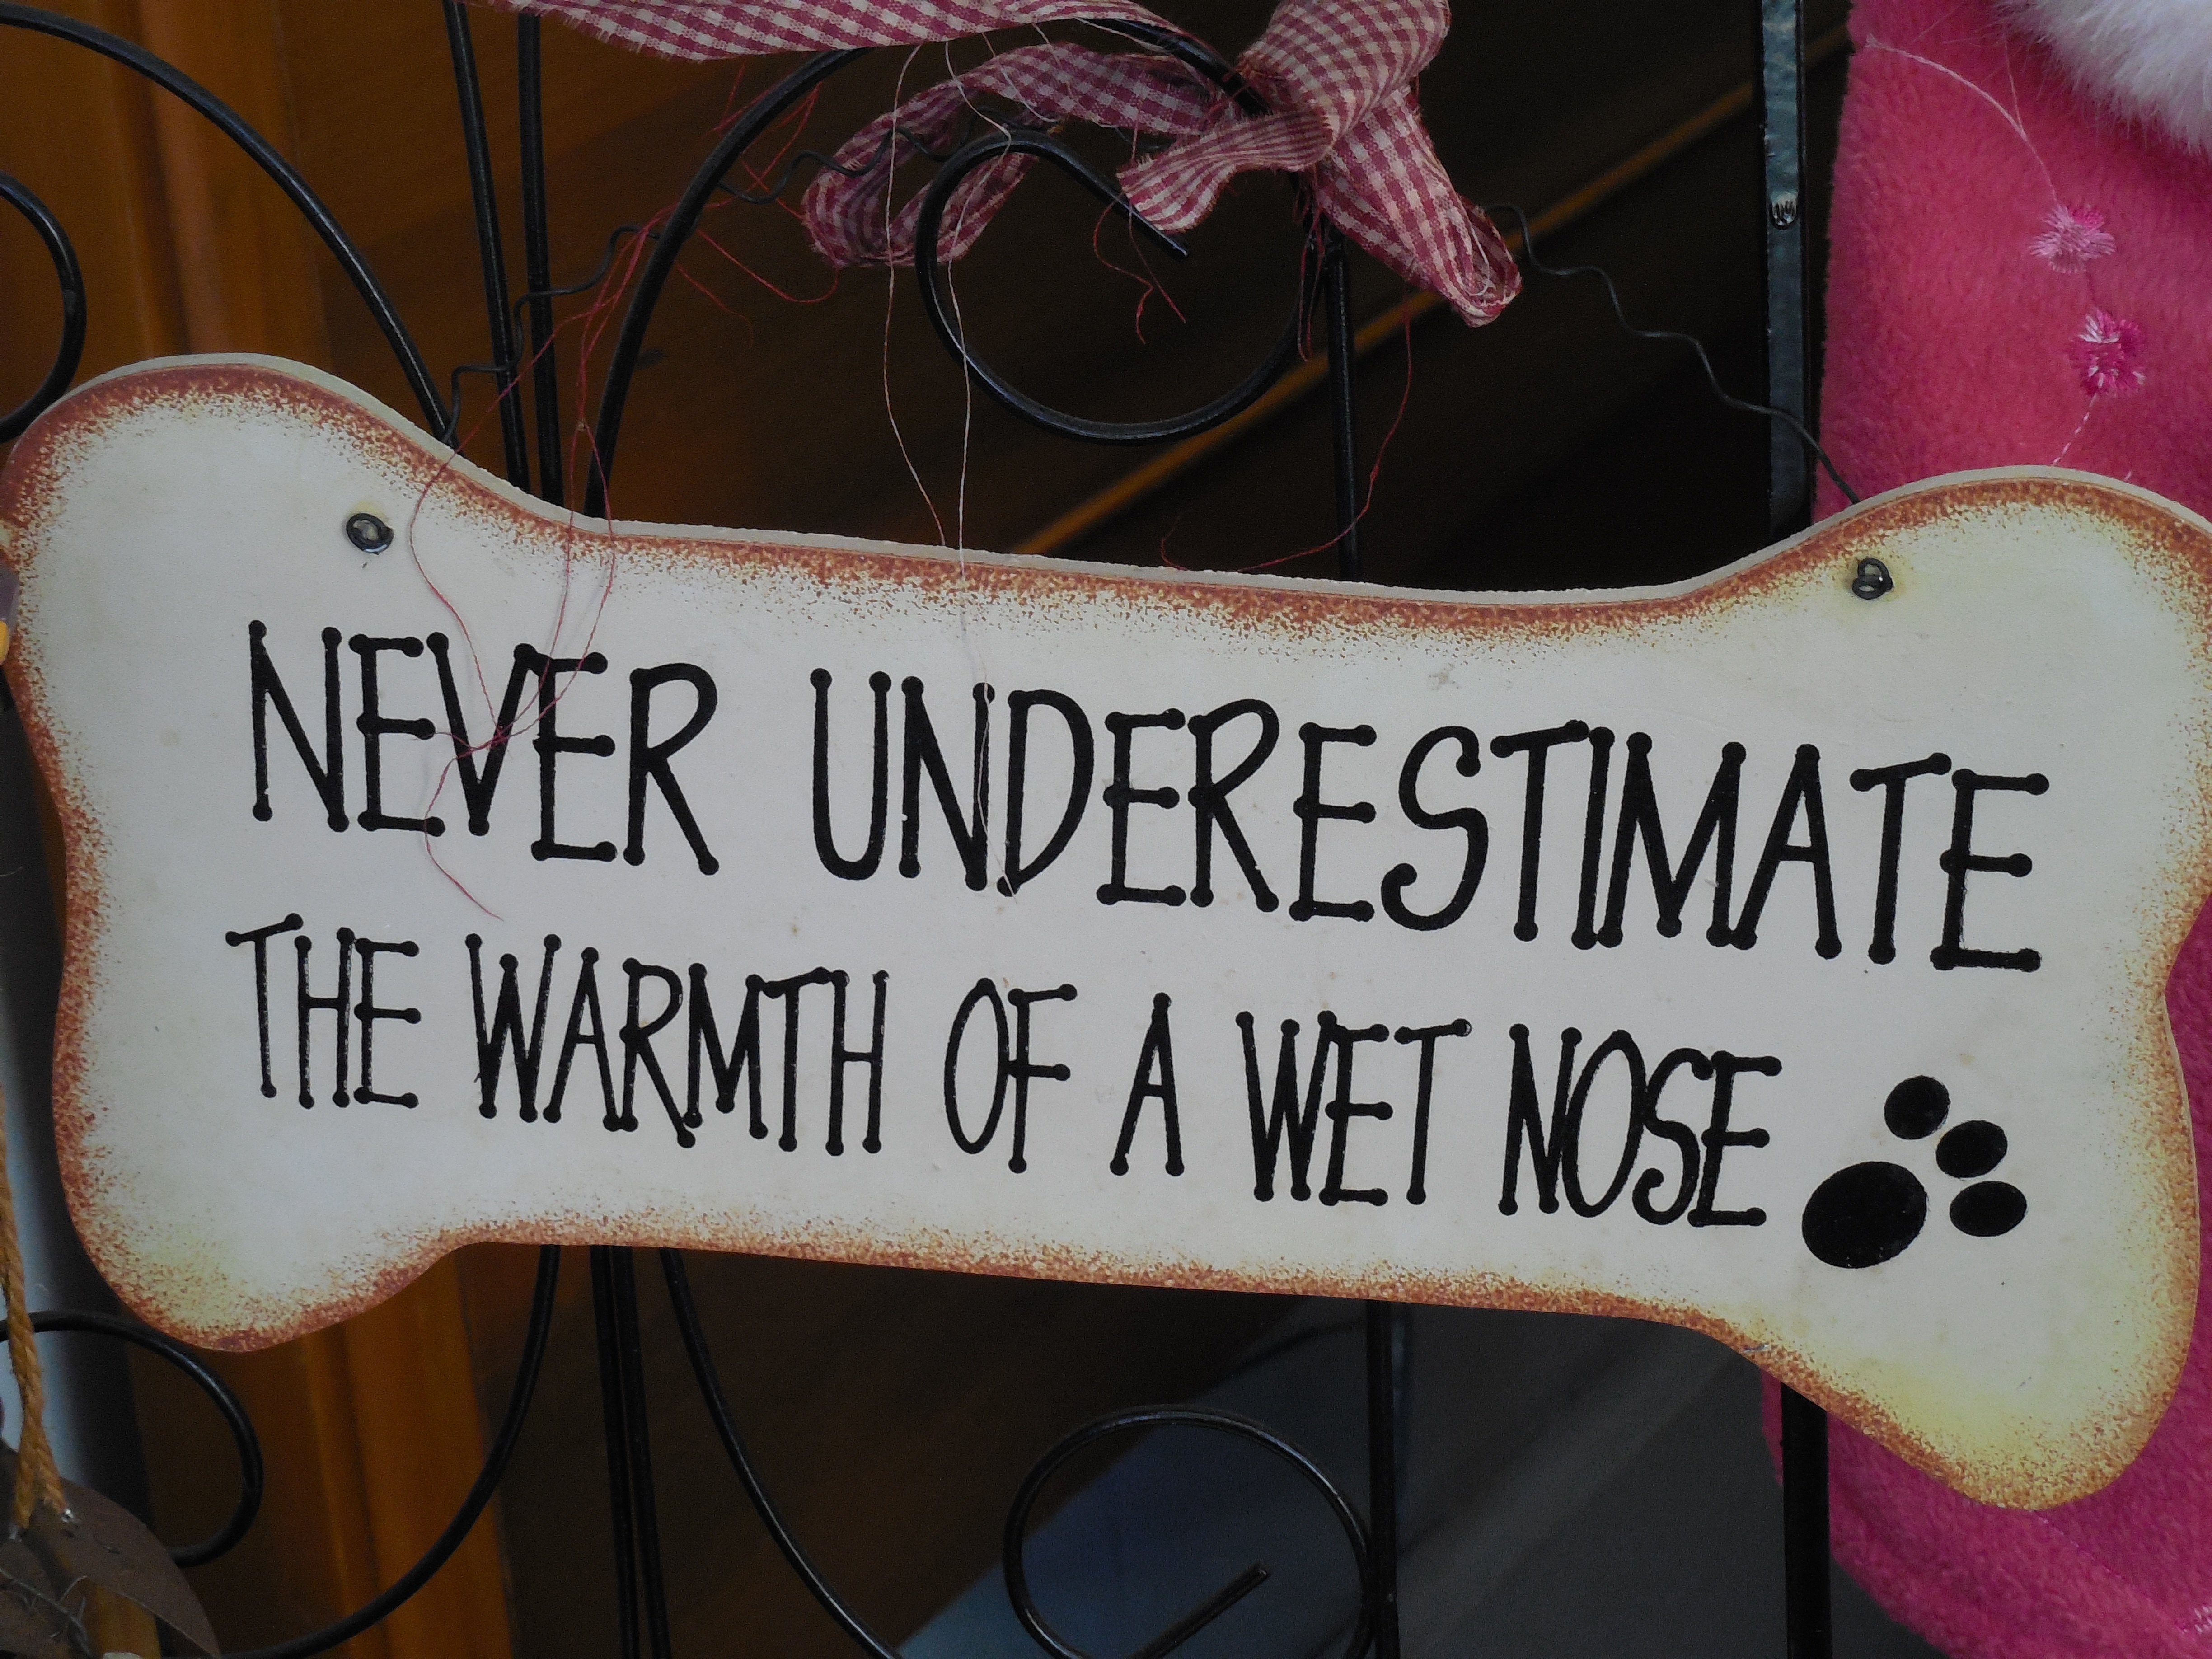
board, wood, white, vintage, dog, animal, advertising, sign, love, pet, decoration, color, brown, signage, bone, label, art, drawing, design, text, advertisement, wooden, signboard, conceptual, horizontal, paws, prints, shape, emotion, cartoon, edges